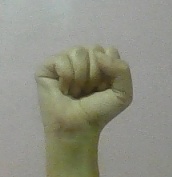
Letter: saad